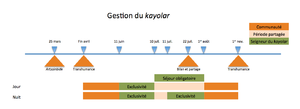
Gestion du kayolar entre les périodes de transhumance dans la province de Soule
Les institutions du Pays basque français avant 1789 résultent grandement — dans ce territoire constituant aujourd'hui une partie du département français des Pyrénées-Atlantiques et situé à la frontière avec l’Espagne — d’une structure sociale établie autour de la maison basque, et de son mode de transmission intergénérationnelle, ainsi que de la gestion des terres communes. Cela se traduit par la jouissance partagée d’une propriété indivise. Cette gestion commune des Basques est considérée être à l’origine des assemblées paroissiales, qui forment le socle des institutions délibératives du Pays basque.